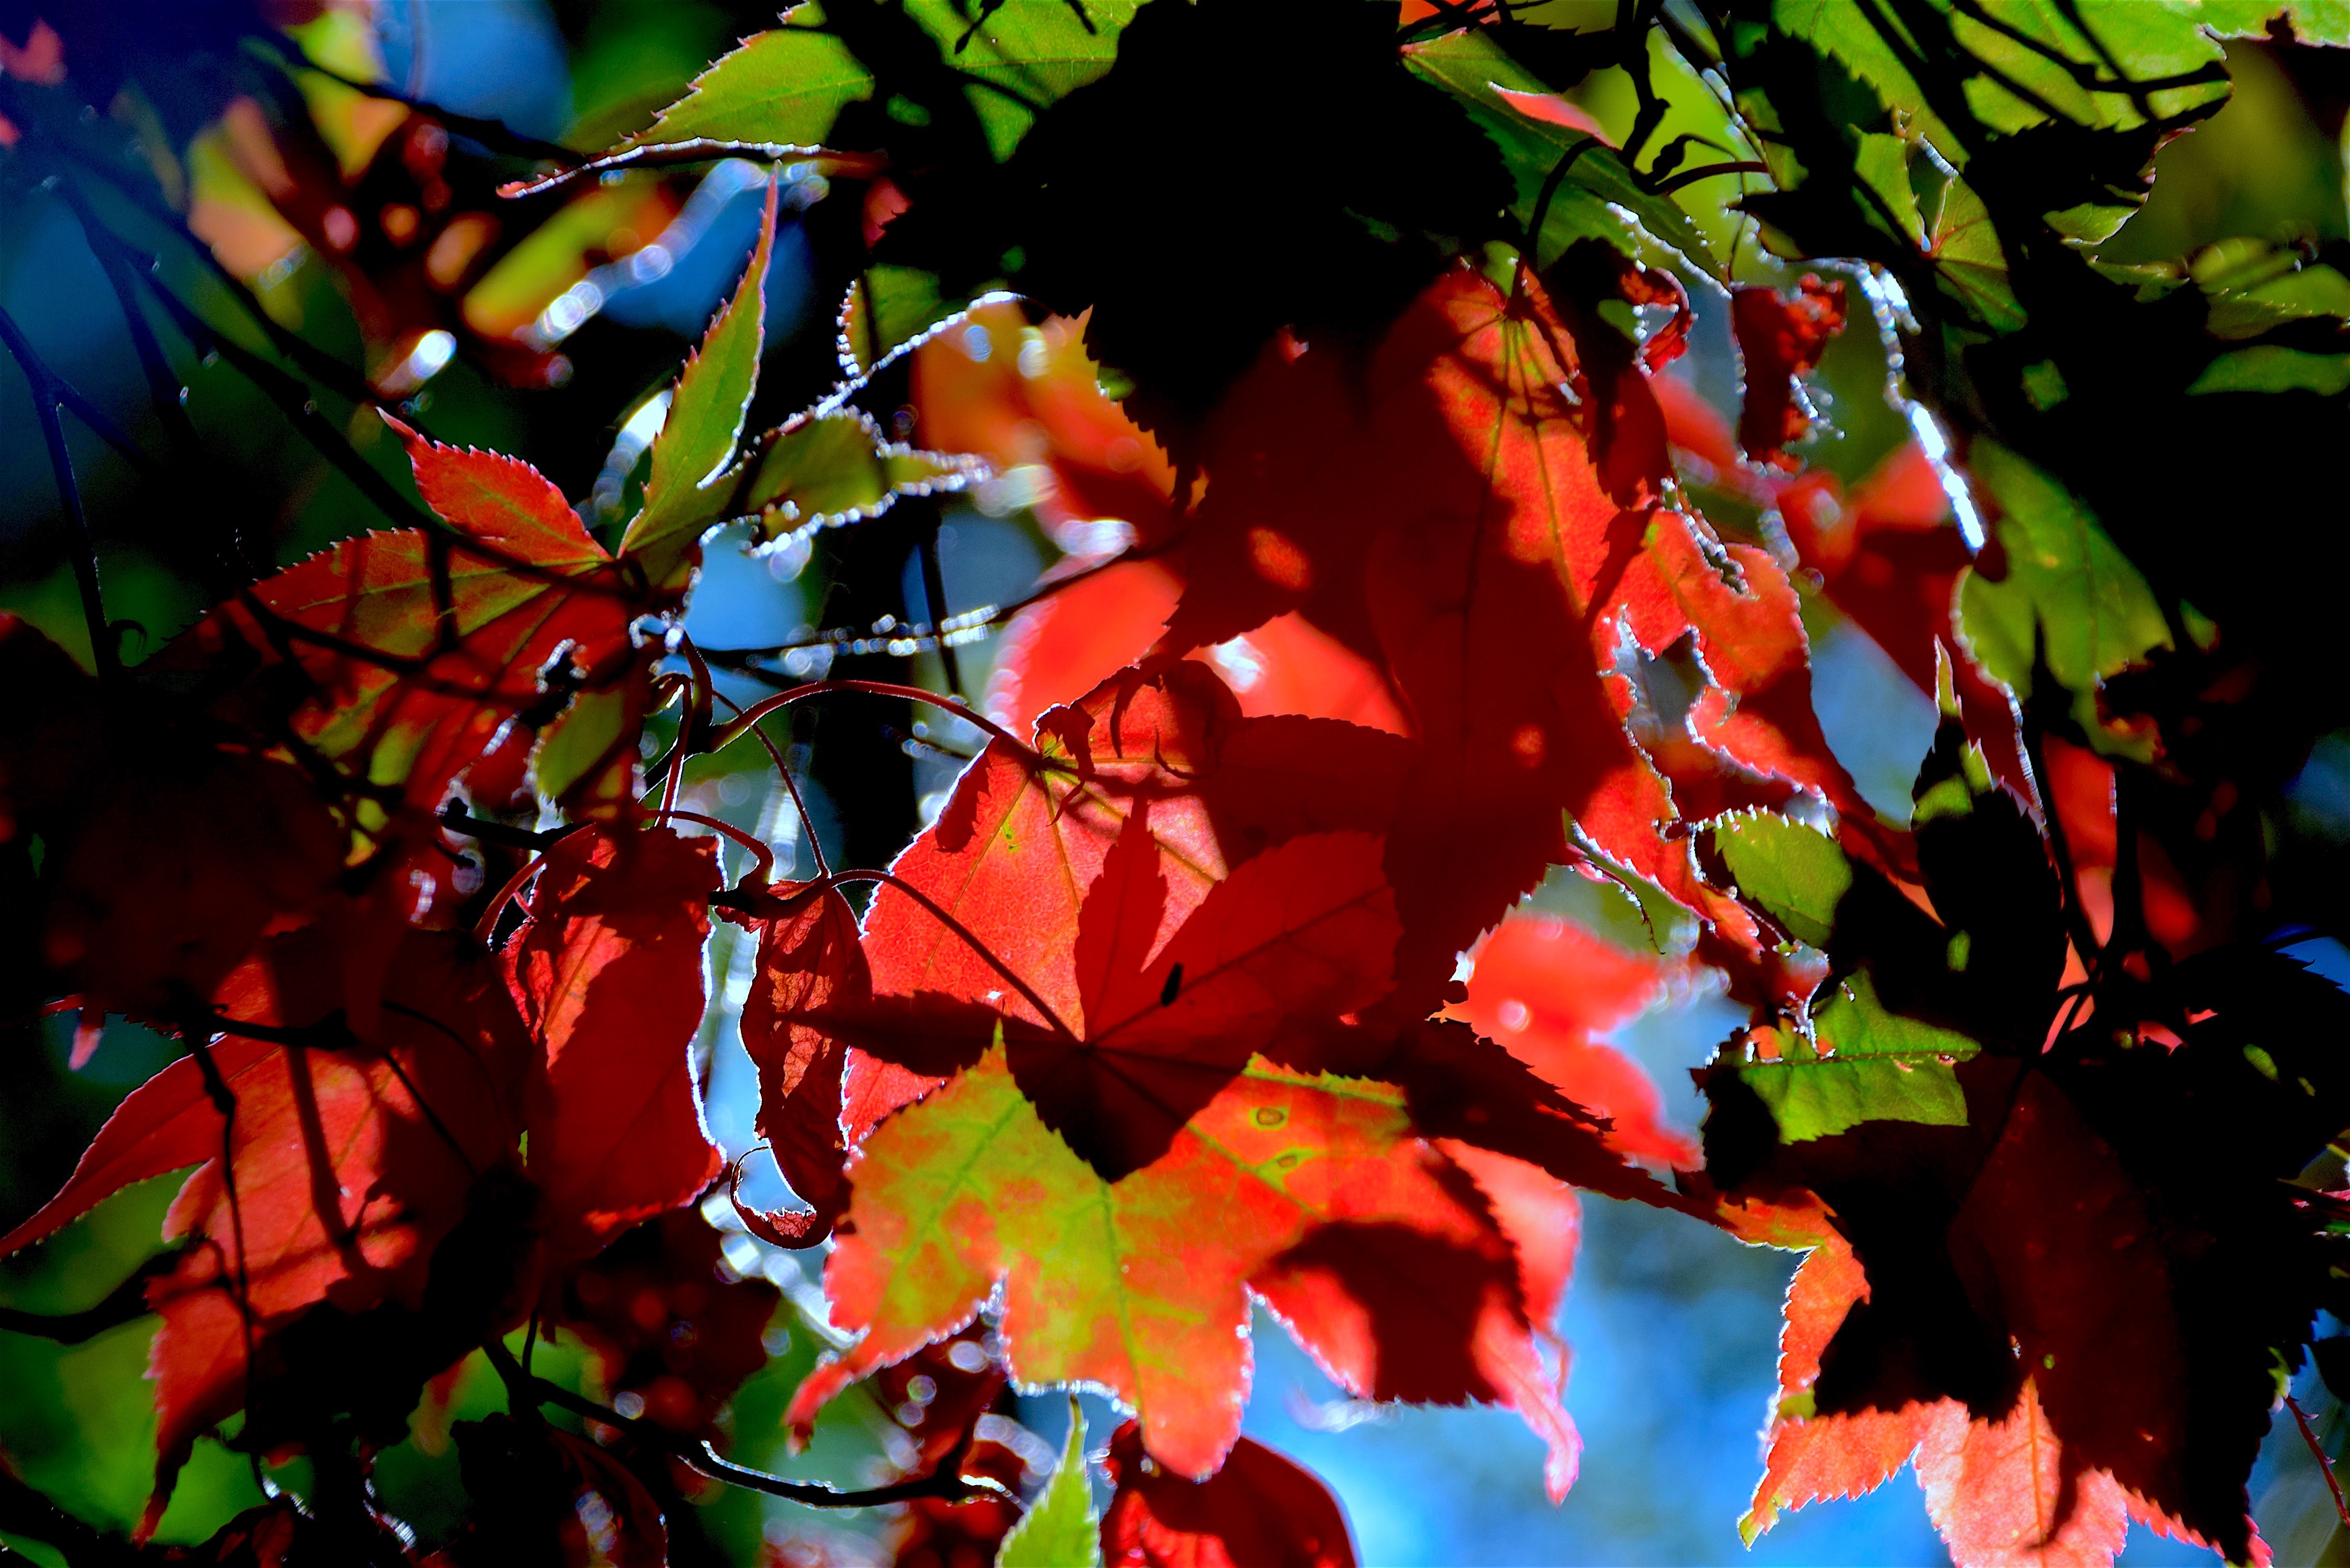
tree, nature, forest, outdoor, branch, plant, sunlight, texture, leaf, fall, flower, environment, foliage, green, red, color, autumn, botany, colorful, flora, season, maple, maple tree, maple leaf, leaves, woods, outside, september, shrub, seasonal, october, autumn leaves, fall leaves, flowering plant, woody plant, land plant